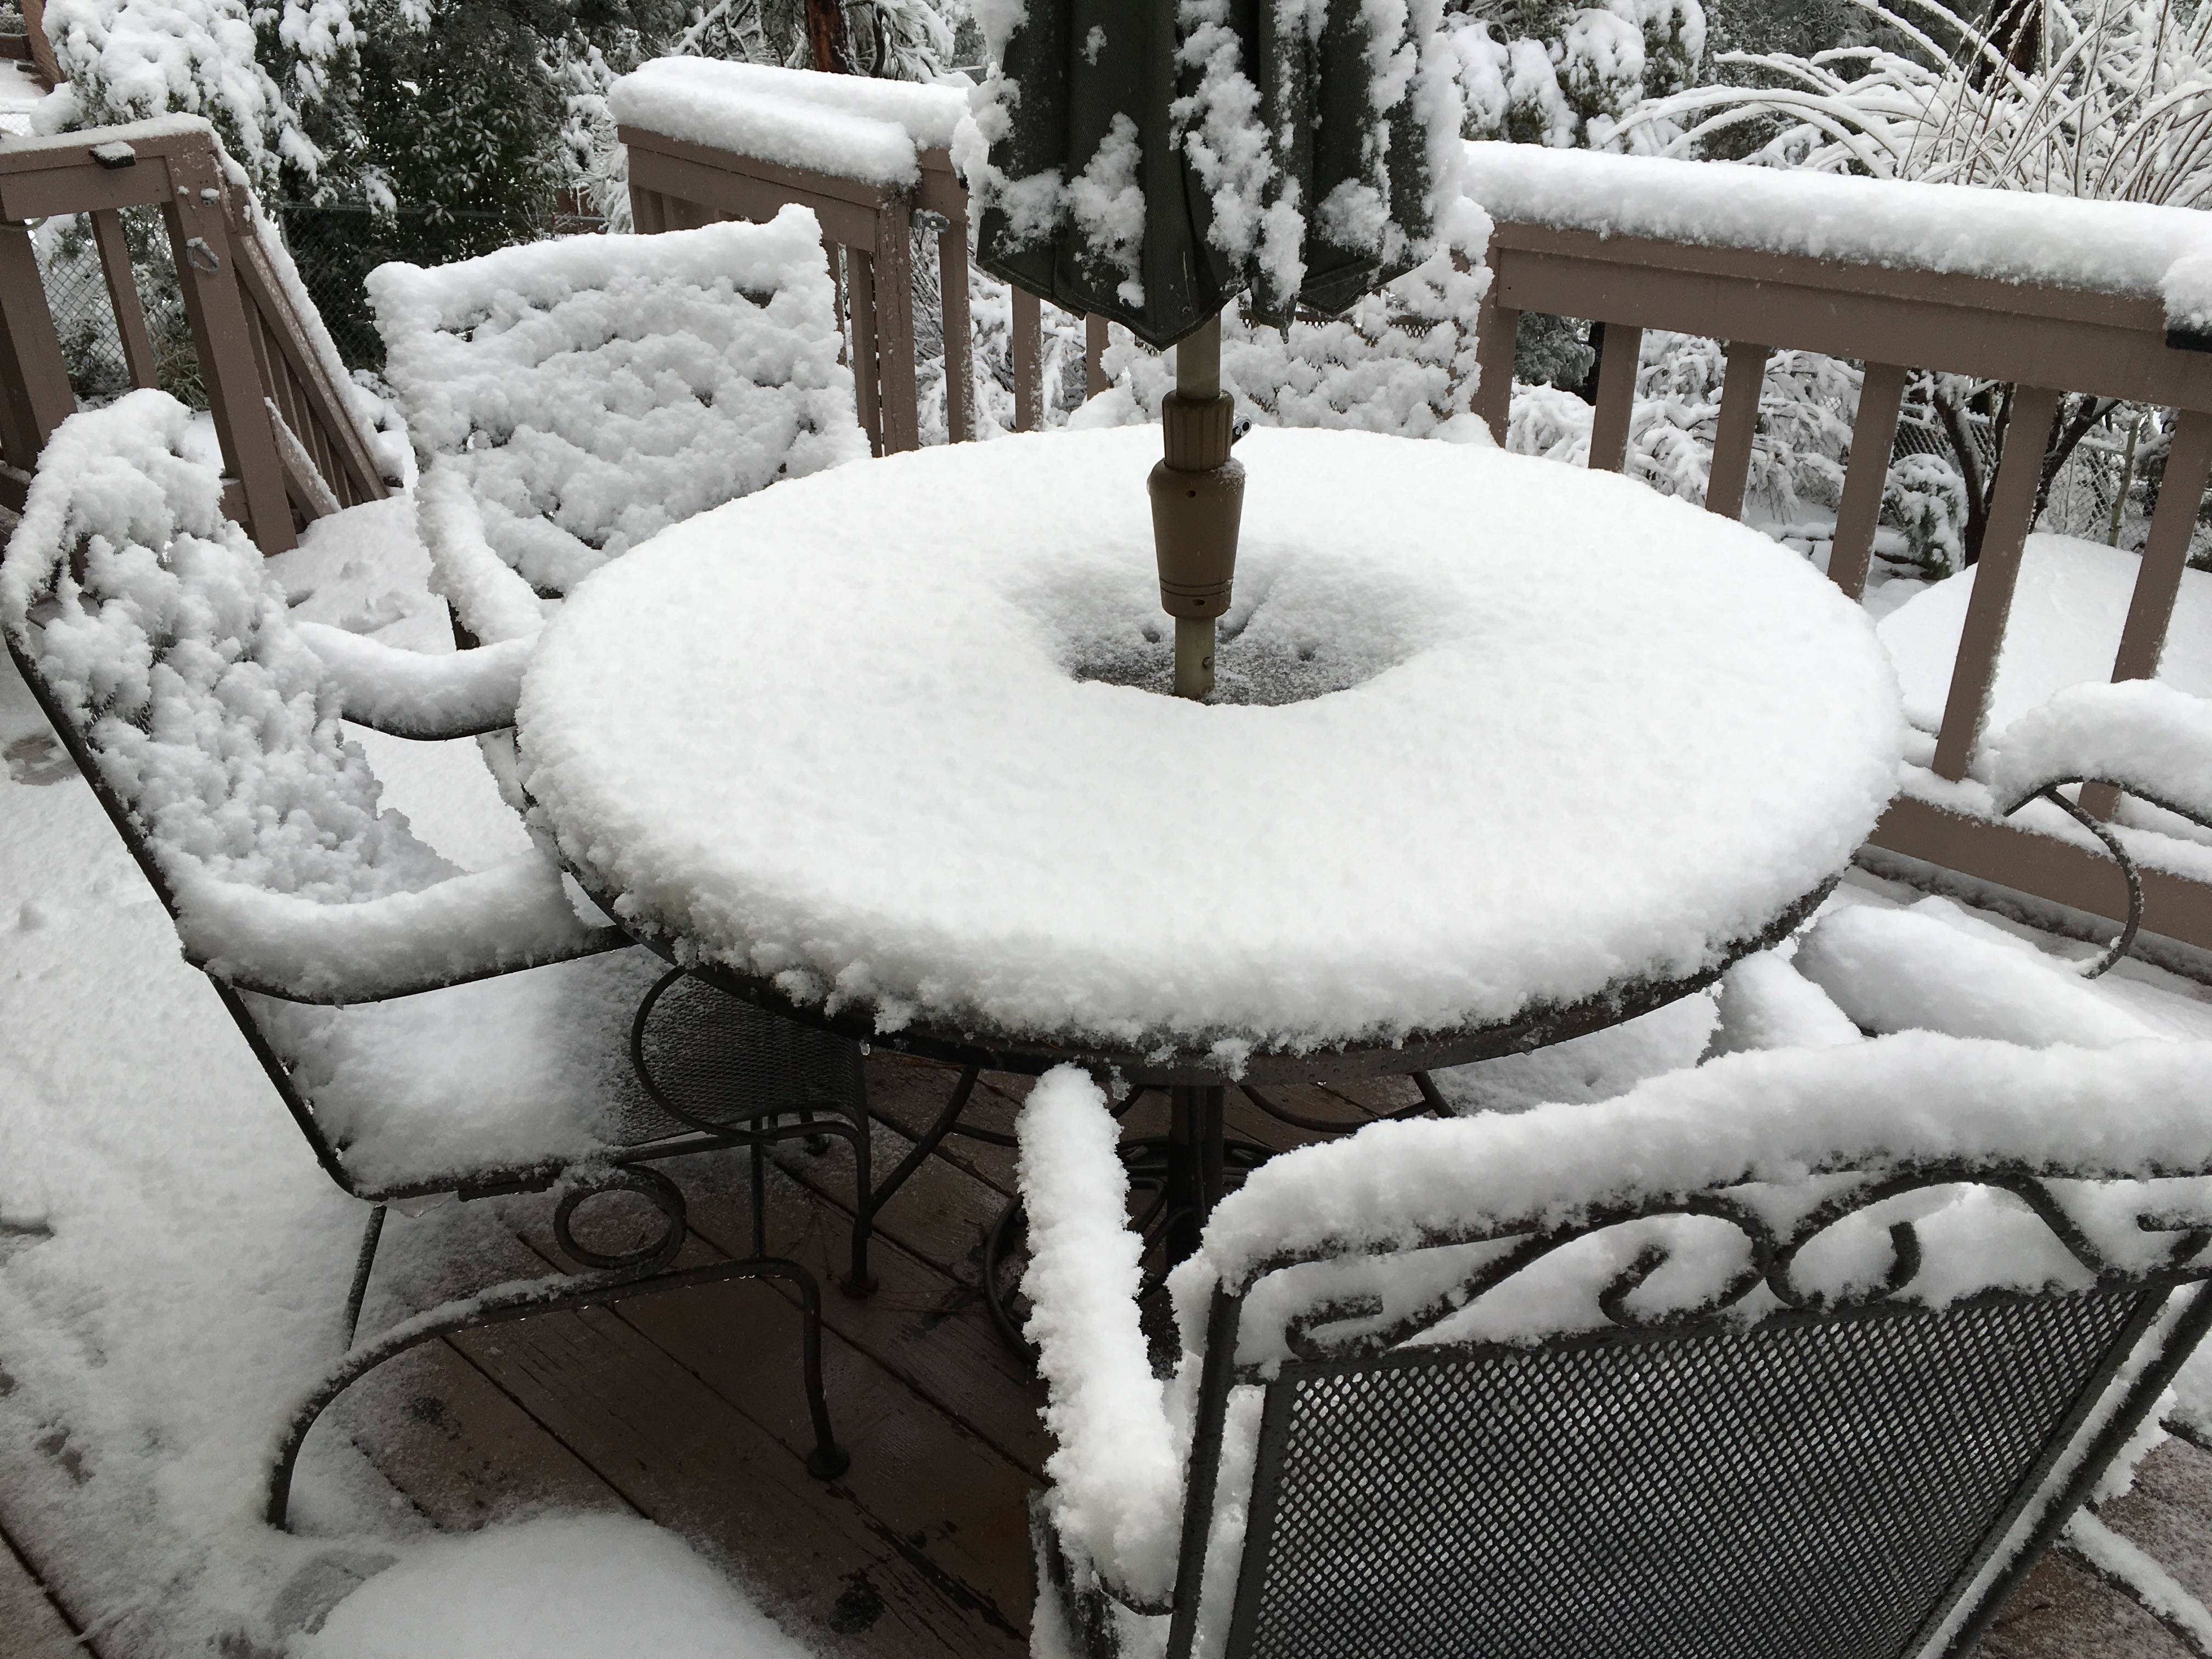
snow, winter, weather, furniture, season, freezing